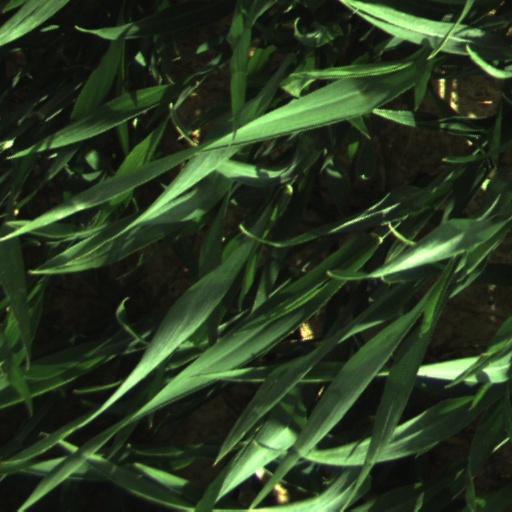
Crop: wheat